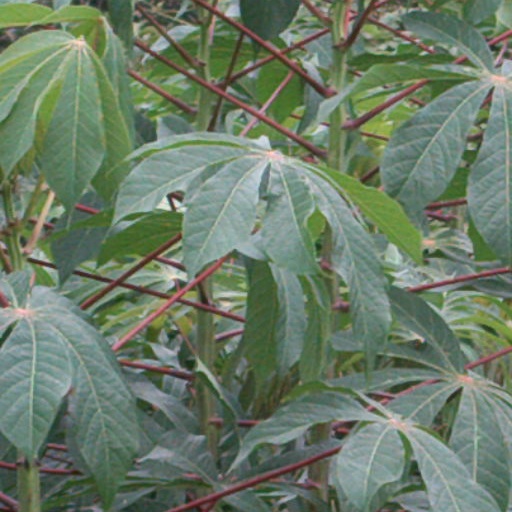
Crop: cassava